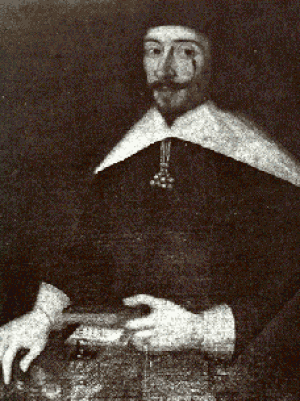
Jean Poingdestre (1609-1691) lieutenant-bailli de l'île de Jersey.